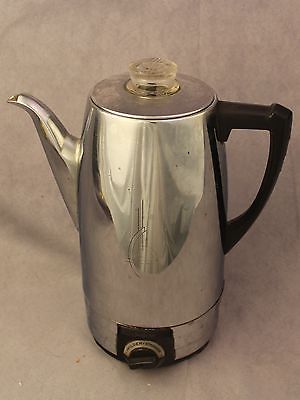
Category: coffee maker